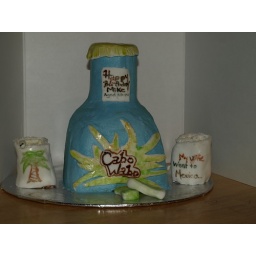
Tequila bottle cake iced in bc. Fondant accents. Shot glasses covered in fondant, fondant lime and worm